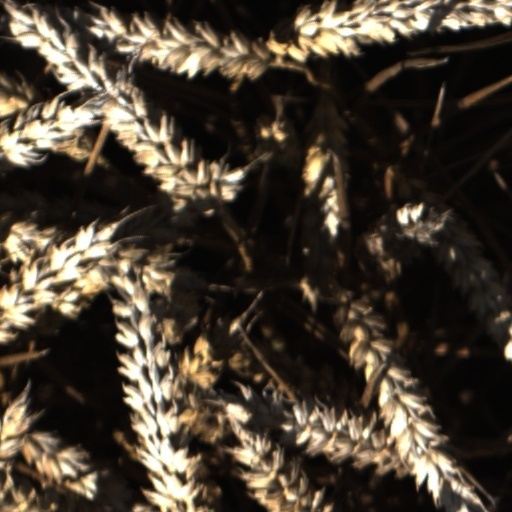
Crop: wheat